Color triangle

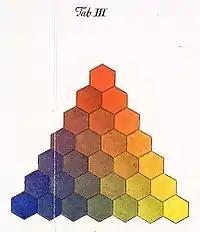
A 1775 color triangle by Tobias Mayer.

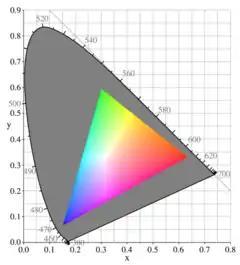
The sRGB color triangle, shown as a subset of "x, y" space, a chromaticity space based on CIE 1931 colorimetry

A color triangle is an arrangement of colors within a triangle, based on the additive or subtractive combination of three primary colors at its corners.